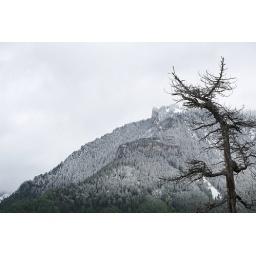
A lonely tree in front of the partly snowcovered mountain (Sigriswiler Grat)